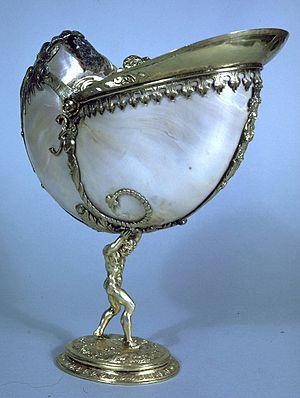
Les nautiles sont des céphalopodes tétrabranchiaux marins.
Une coquille est le squelette externe d'un mollusque. La majorité des mollusques à coquille se trouve dans la classe des gastéropodes comme les escargots, et dans celle des bivalves comme les huîtres. Trois autres classes de mollusques sécrètent systématiquement une coquille : les scaphopodes, les polyplacophores et les monoplacophores. C'est aussi le cas pour la quasi-totalité des céphalopodes, même si elle est parfois réduite et recouverte par le manteau.
Les céphalopodes sont une classe de mollusques apparus à la fin du Cambrien dont la tête est munie de tentacules, appelés aussi bras. Ce nom générique inclut notamment les pieuvres, calmars et seiches, et les nautiles. Environ 800 espèces vivantes sont connues et de nouvelles espèces continuent d'être décrites. Environ 11 000 taxons éteints ont été décrits, bien que le corps mou des céphalopodes ne facilite pas la fossilisation. Cephalopoda est un clade, présentant comme synapomorphie la plus évidente la présence de tentacules préhensiles.
Le Nautilus pompilius est une espèce de nautile, de la famille des Nautilidae. Il s'agit de l'espèce de nautile la plus répandue actuellement.